María Chinchilla Recinos

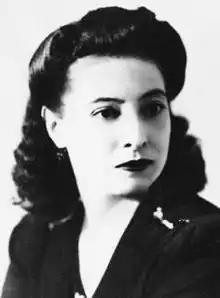
María Chinchilla in 1940

María Chinchilla Recinos, commonly known as María Chinchilla, (2 September 1909 – 25 June 1944) was a Guatemalan schoolteacher who was assassinated by the cavalry of General Jorge Ubico while taking part in a peaceful anti-government demonstration. She is honoured as a national heroine.